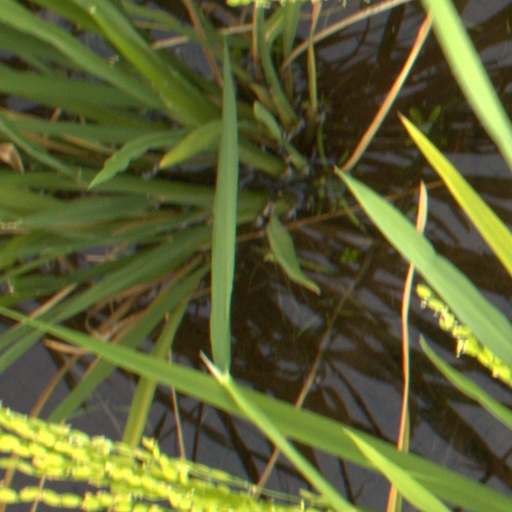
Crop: rice